Herschel Island

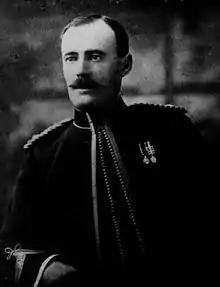
Francis Joseph Fitzgerald, first North-West Mounted Police officer assigned to Herschel Island (1903)

In 1903, Francis Joseph Fitzgerald, a North-West Mounted Police Inspector visited Herschel Island. The following year, he and Constable Sutherland established a detachment on the island, which was at first based in two small sod huts. From 1910 to 1931 Herschel Island was subdistrict headquarters for the NWMP and, after 1920, the RCMP in the western part of the Canadian Arctic. Command was transferred to Aklavik in 1931, and Herschel Island was patrolled intermittently until 1948, when the detachment was reopened on a seasonal basis. On 16 February 1918, Herschel Island suffered its first loss of a police officer. Constable Alexander Lamont age 30, Badge Number 5548 Royal Northwest Mounted Police died of a duty-related illness. Constable Lamont died from typhoid fever while on Hershel Island, while attending to the needs of another victim of the disease.